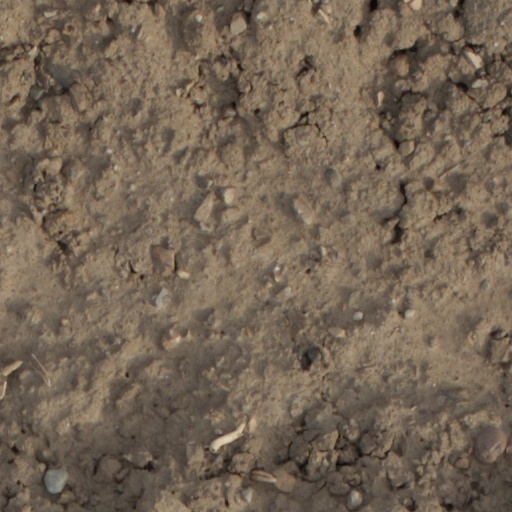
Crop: wheat